Agatha Christie's Poirot

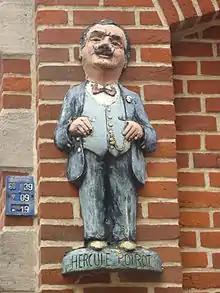
A statuette of Hercule Poirot in Ellezelles, Belgium

Being Poirot is a 50-minute 2013 ITV television documentary in which David Suchet attempts to unravel the mysterious appeal of Hercule Poirot and how he portrayed him. It was broadcast in the United Kingdom on the same evening as the final episode, "Curtain".